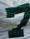
Number: 7